Morna (music)

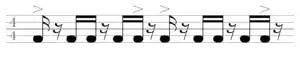
Rhythmic model of the morna, ± 60 bpm.

The melodic line of the morna varies a lot through the song, with ascending and descending note sequences, and within a bar the notes generally do not have the same length. One frequent characteristic of the morna is the syncopation, more precisely, one note at the end of a bar is extended to the strong beat of the next bar. The melody is accentuated on the first beat and the last half-beat of the bar.